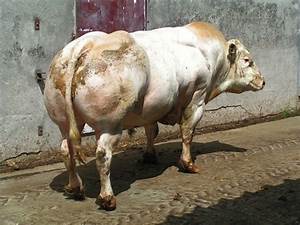
Label: images